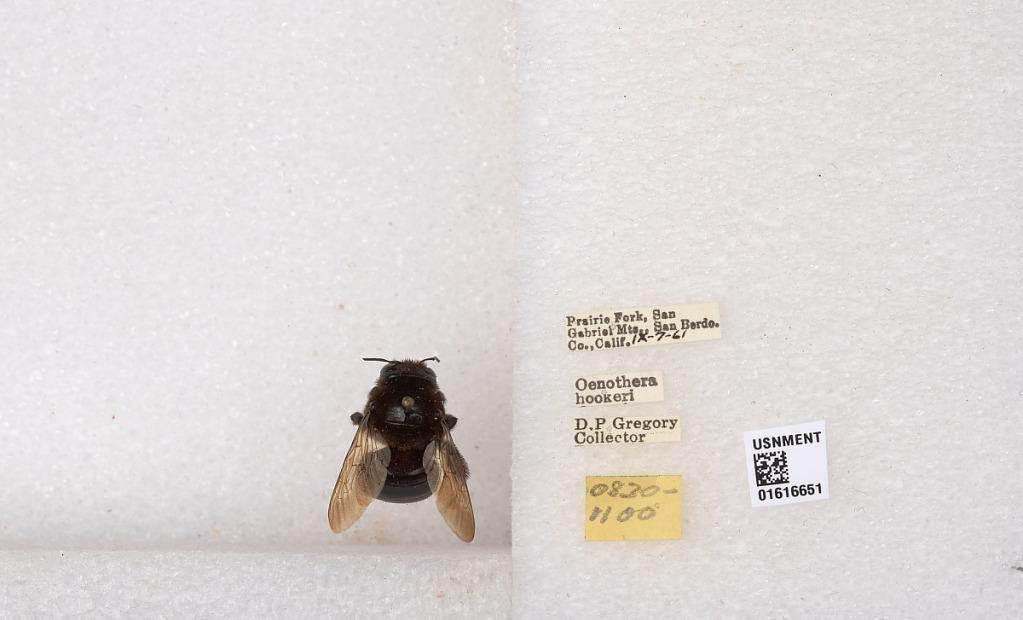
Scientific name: Xylocopa (Notoxylocopa) tabaniformis orpifex Smith
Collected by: D. Gregory
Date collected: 1961-9-7
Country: United States
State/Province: California
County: San Bernardino
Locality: Prairie Fork, San Gabriel Mountains.
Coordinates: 34.3167, -117.633